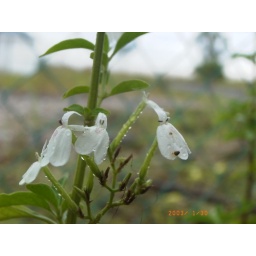
bird like flower in rain